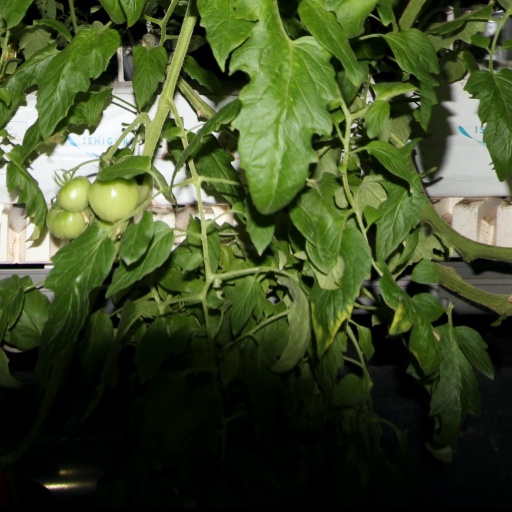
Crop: tomato